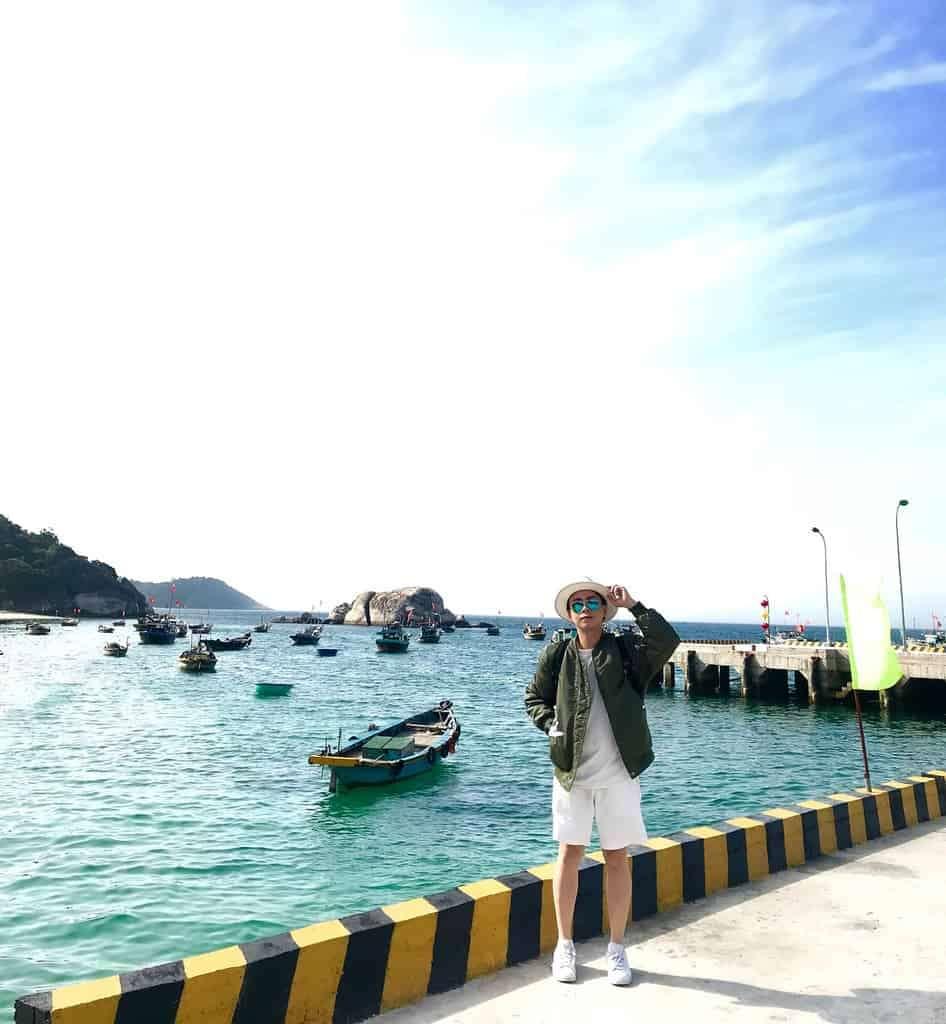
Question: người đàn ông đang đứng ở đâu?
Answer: người đàn ông đang đứng ở một vùng biển